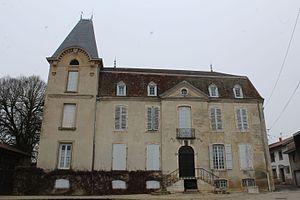
Château de Chevigney sur la place du Chapitre de Neuville-les-Dames.
Cet article recense les monuments historiques de l'Ain, en France.
La liste des châteaux de l'Ain recense de manière non exhaustive les châteaux, maisons fortes, mottes castales, situés dans le département français de l'Ain. Il est fait état des inscriptions et classements au titre des monuments historiques.
Neuville-les-Dames est une commune française, située dans le département de l'Ain en région Auvergne-Rhône-Alpes.
Le château de Chevigney, dit aussi le Chapître, est une maison située à Neuville-les-Dames, en France.